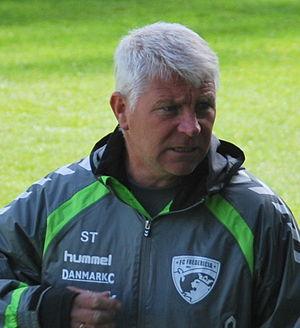
Steen Thychosen est un ancien joueur et entraîneur de football danois.